Billund Airport

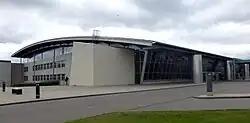

Billund Airport is an airport in Denmark. Located northeast of Billund, it serves as one of the country's busiest air cargo centres, as well as a charter airline destination. It is the 10th busiest airport in the Nordic countries.